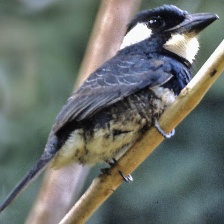
Species: BLACK BREASTED PUFFBIRD
Scientific name: NOTHARCHUS PECTORALIS